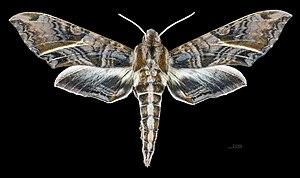
Le genre Eumorpha regroupe des lépidoptères de la famille des Sphingidae, de la sous-famille des Macroglossinae et de la tribu des Philampelini.
Eumorpha neuburgeri est une espèce d'insectes lépidoptères de la famille des Sphingidae, sous-famille des Macroglossinae, de la tribu des Philampelini et du genre Eumorpha.